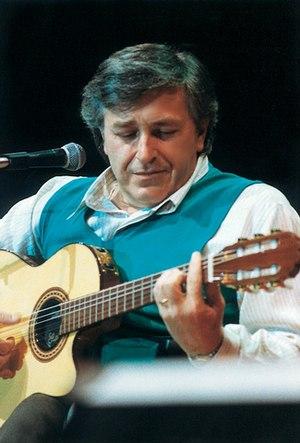
Pierangelo Bertoli est un auteur-compositeur-interprète et poète Italien. Proche des questions communistes libertaires, ses œuvres parlent principalement d’ environnement, de laïcité, d’antimilitarisme, de problèmes sociaux et des personnes marginalisées et rebelles.